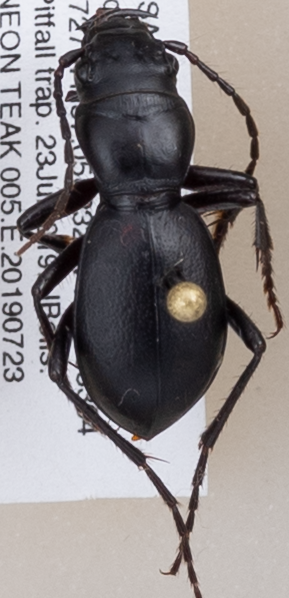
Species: Omus californicus
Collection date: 2019-07-23
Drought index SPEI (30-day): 0.616
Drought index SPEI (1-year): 0.54
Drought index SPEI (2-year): -0.03